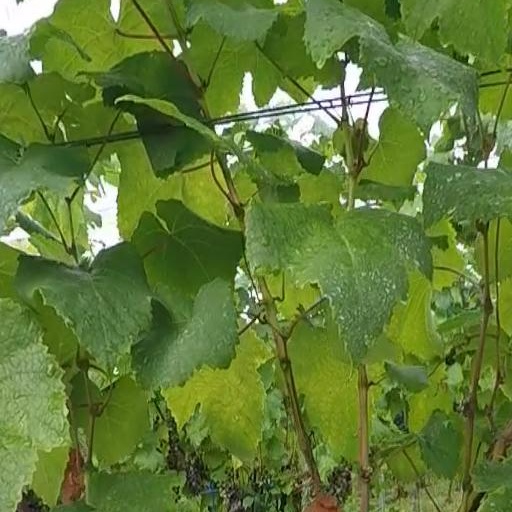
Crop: grape